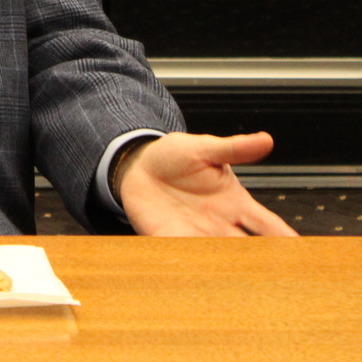
Material: skin